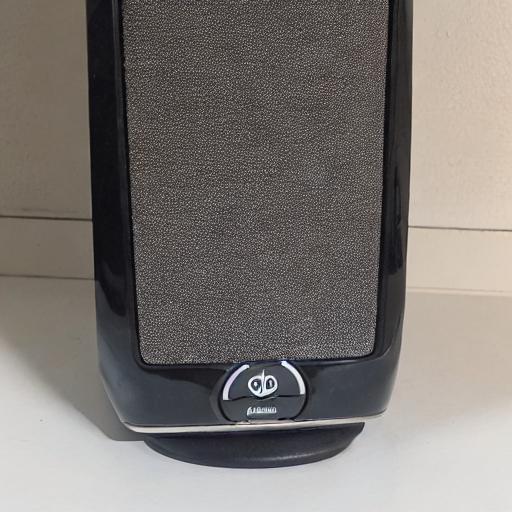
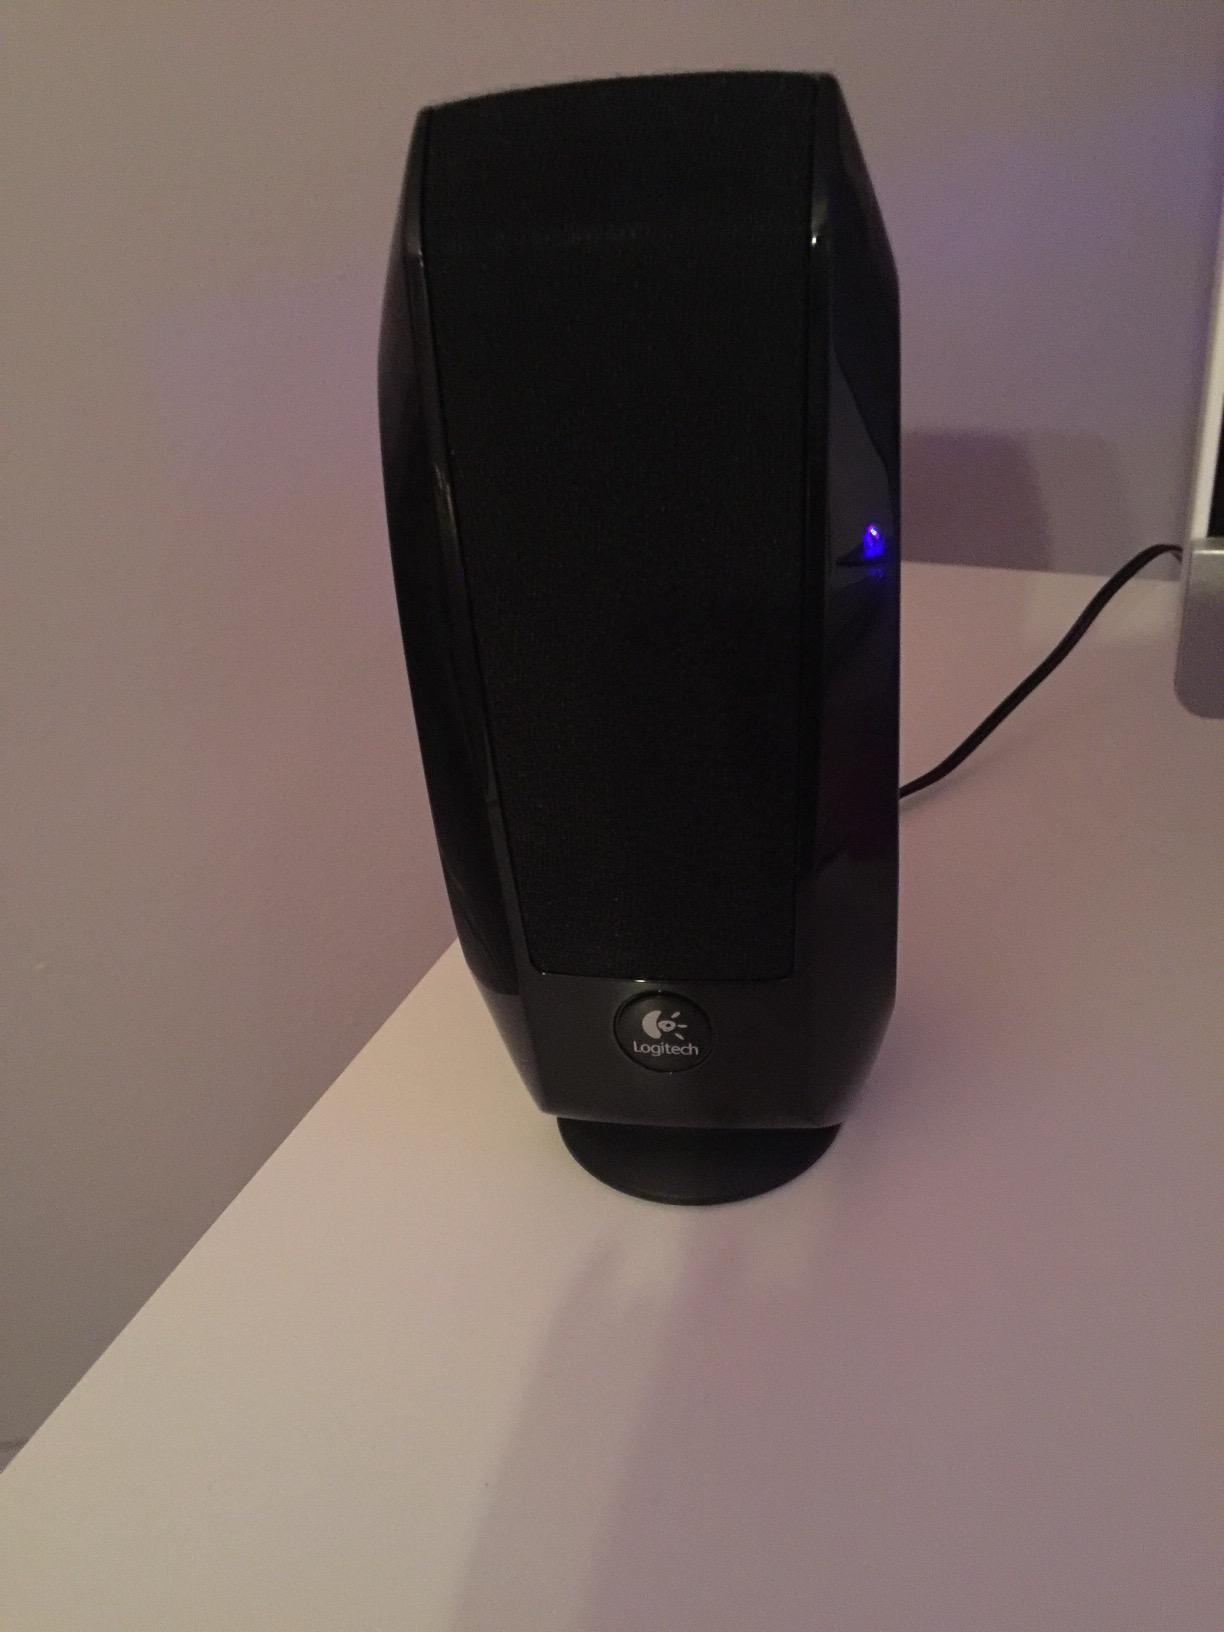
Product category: speaker
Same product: no